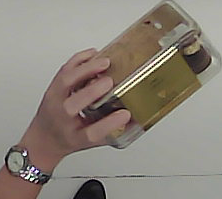
Product: rocher_chocolate